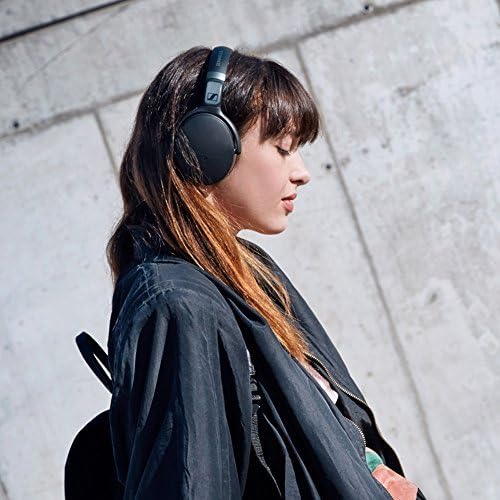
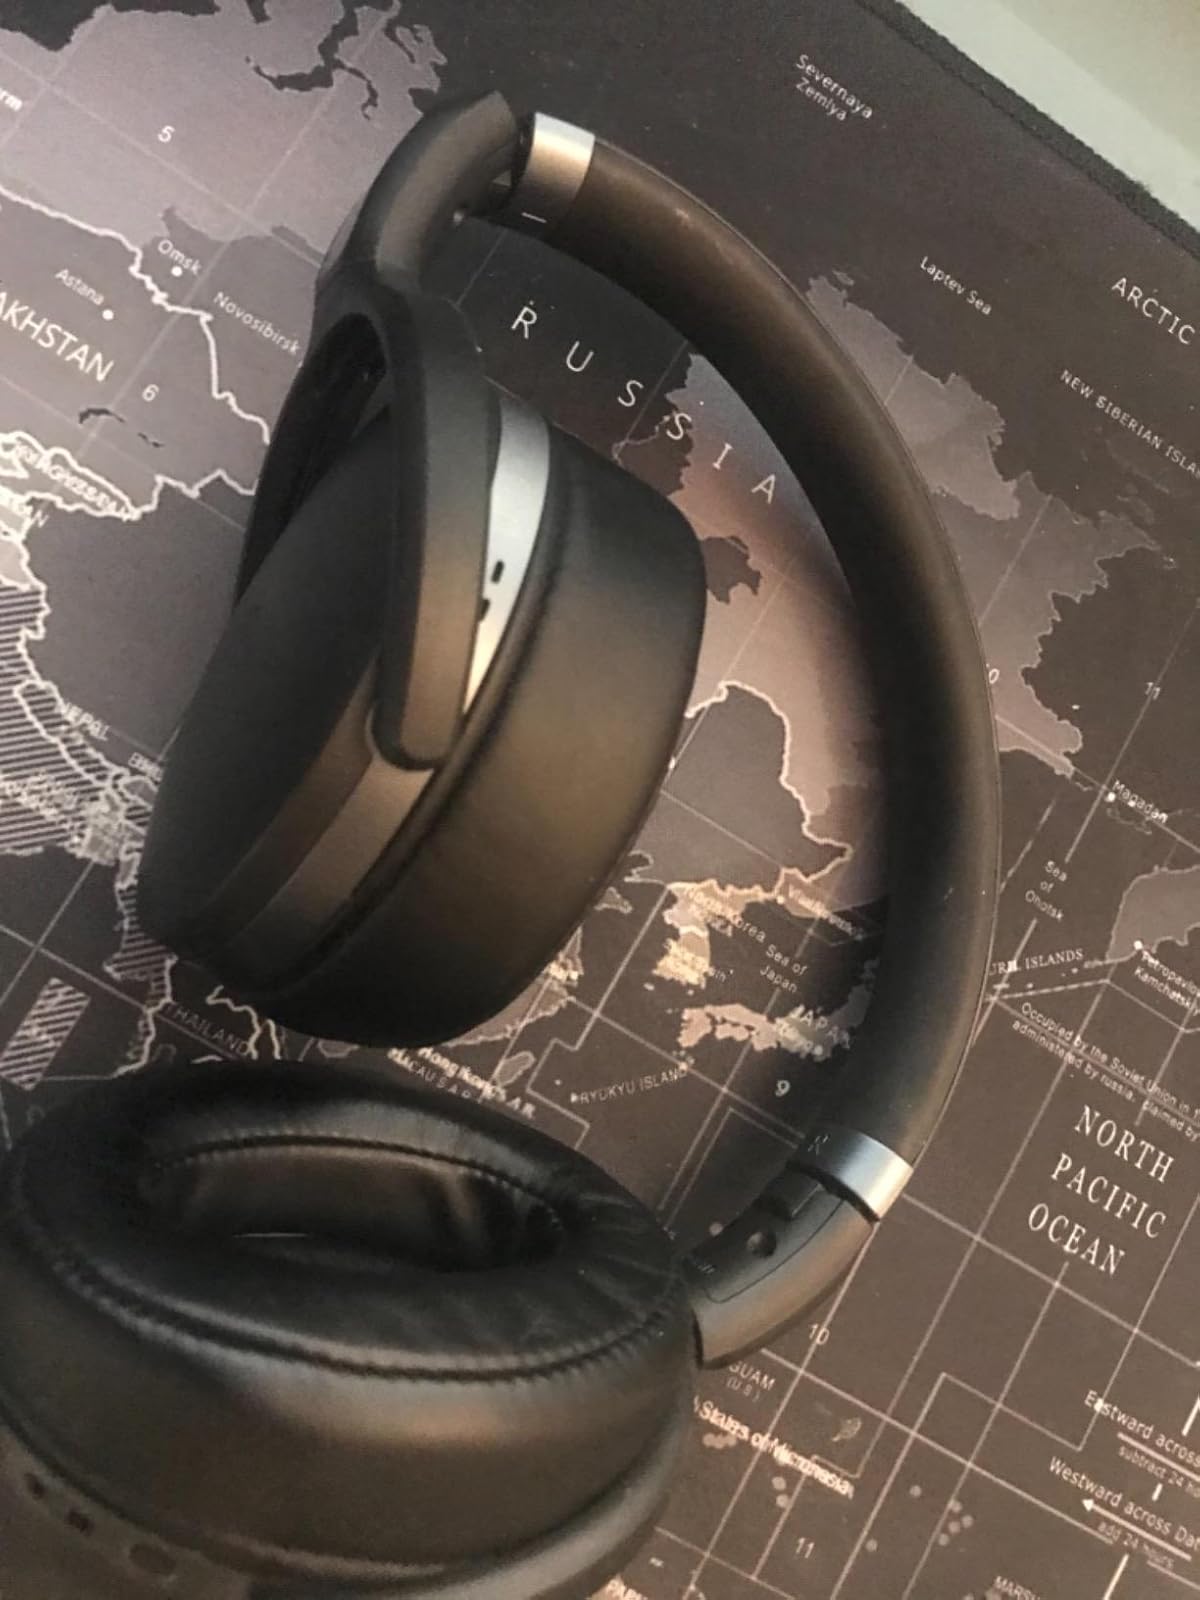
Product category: headphones
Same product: yes